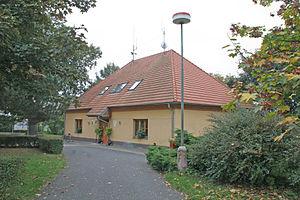
Krakovany est une commune du district de Kolín, dans la région de Bohême-Centrale, en République tchèque. Sa population s'élevait à 868 habitants en 2020.